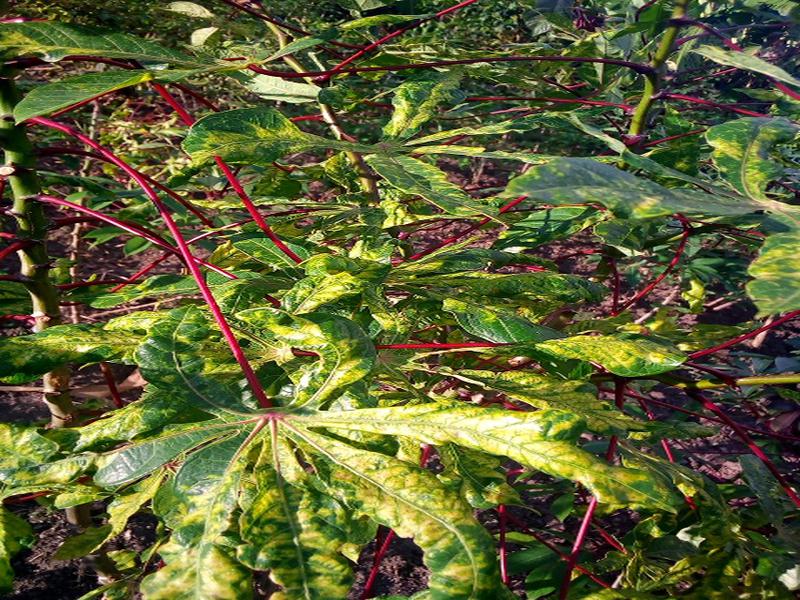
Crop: cassava
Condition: mosaic_disease